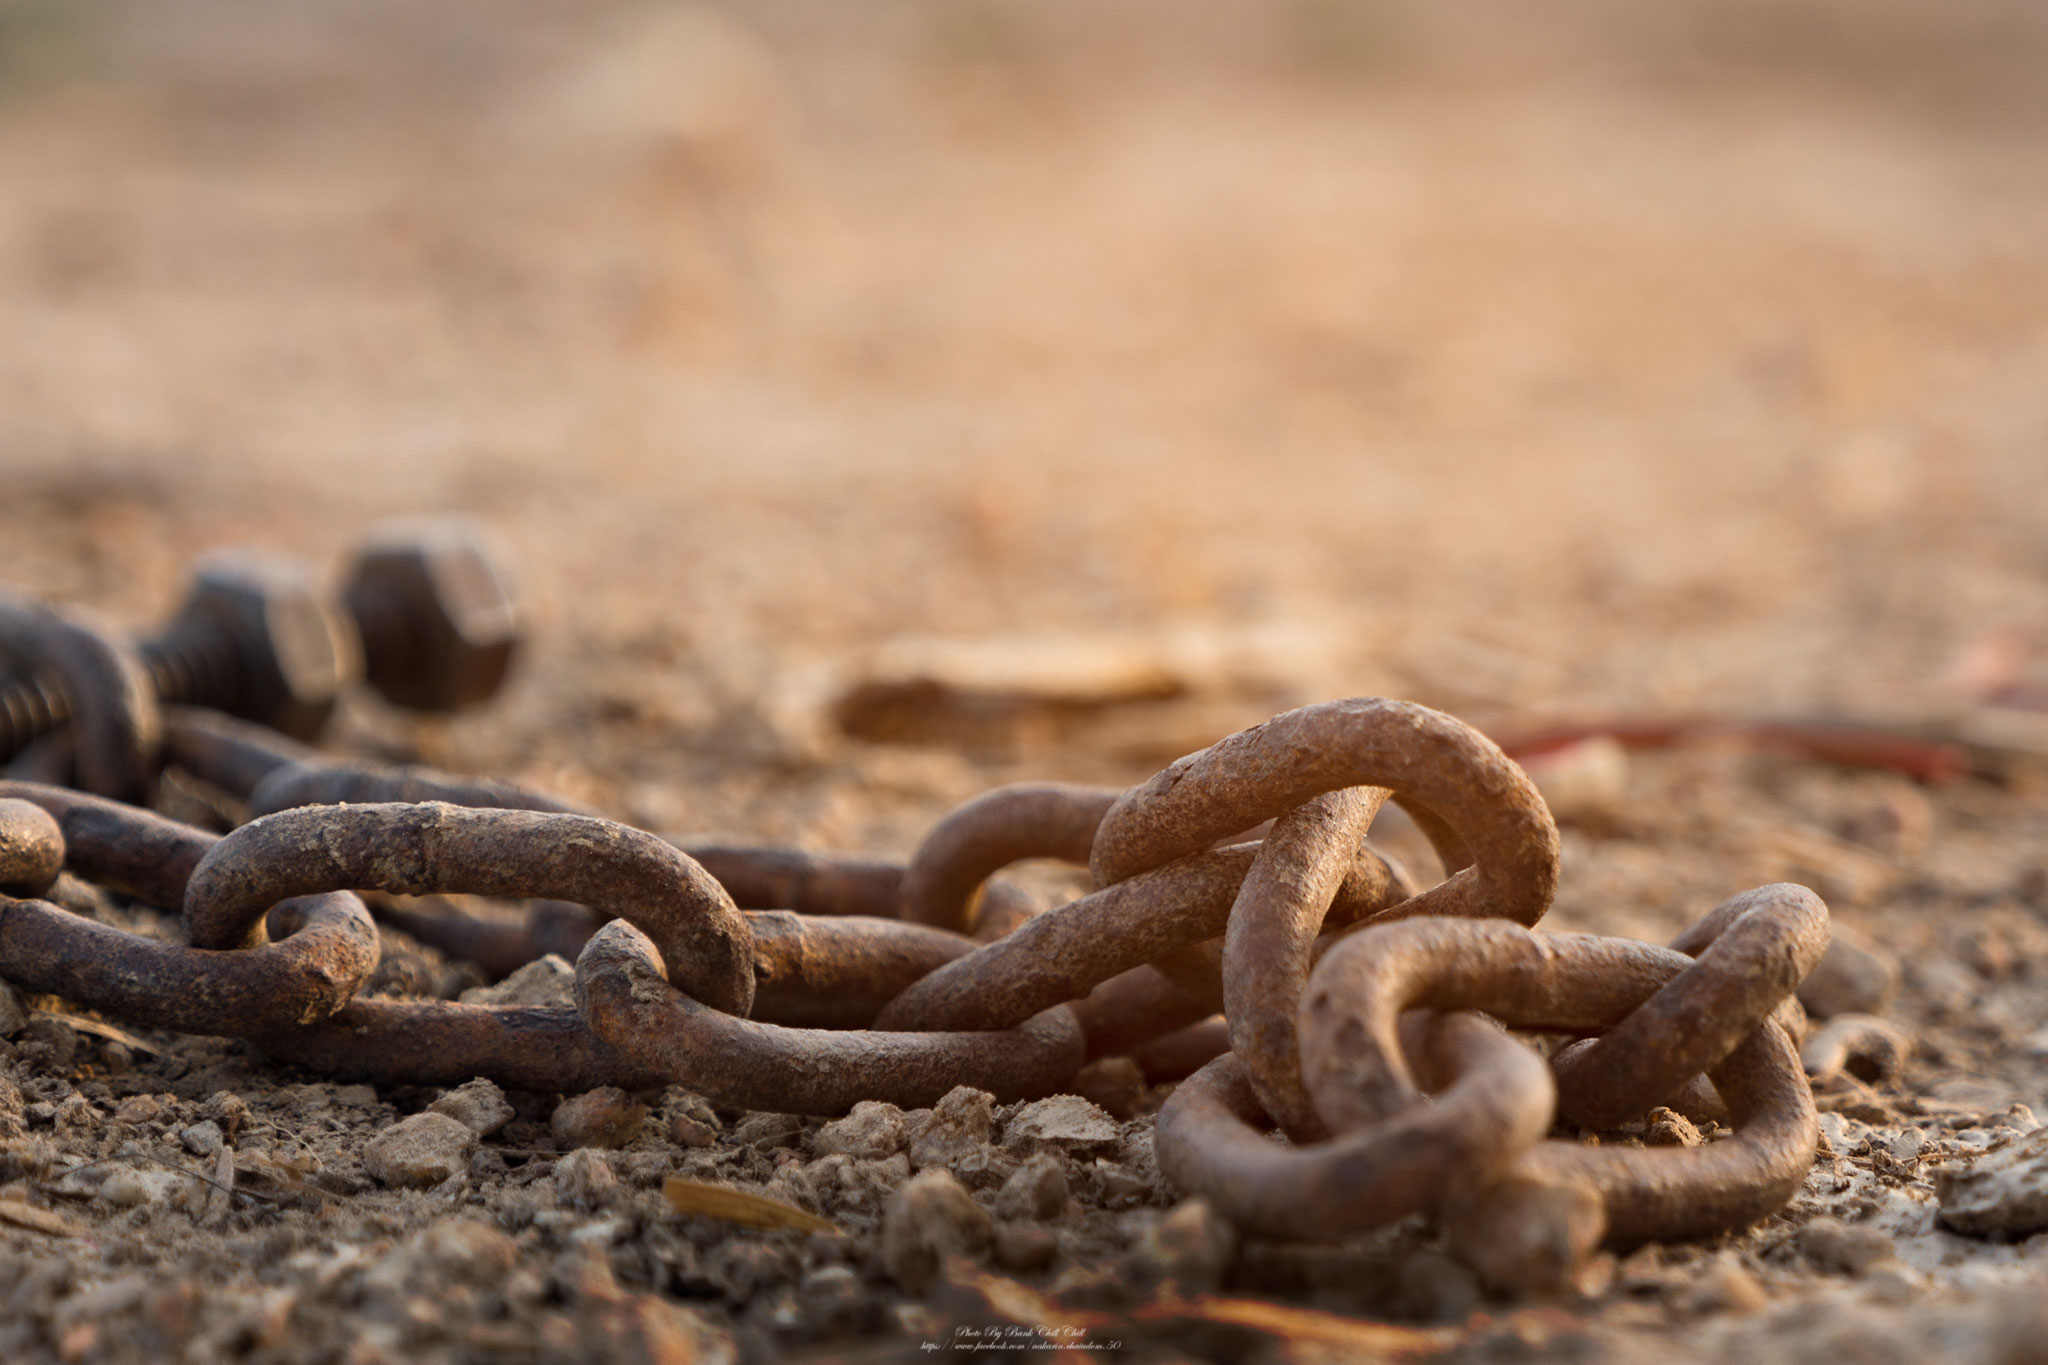
art, terrestrial animal, reptile, serpent, scaled reptile, soil, snake, chain